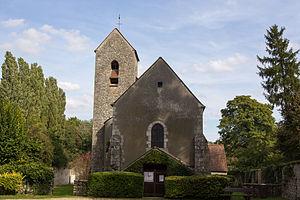
Vayres-sur-Essonne est une commune française située à quarante-sept kilomètres au sud de Paris dans le département de l'Essonne en région Île-de-France.